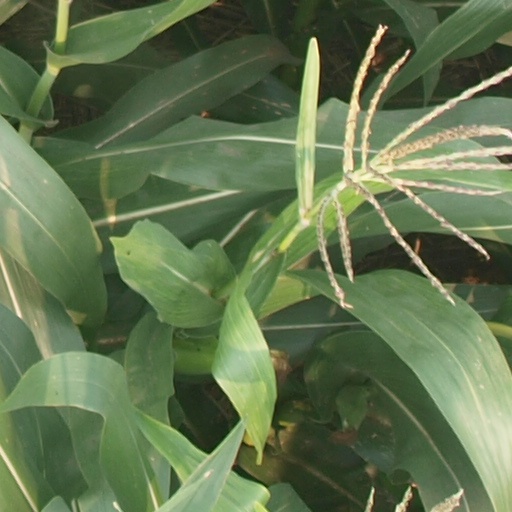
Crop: maize; corn